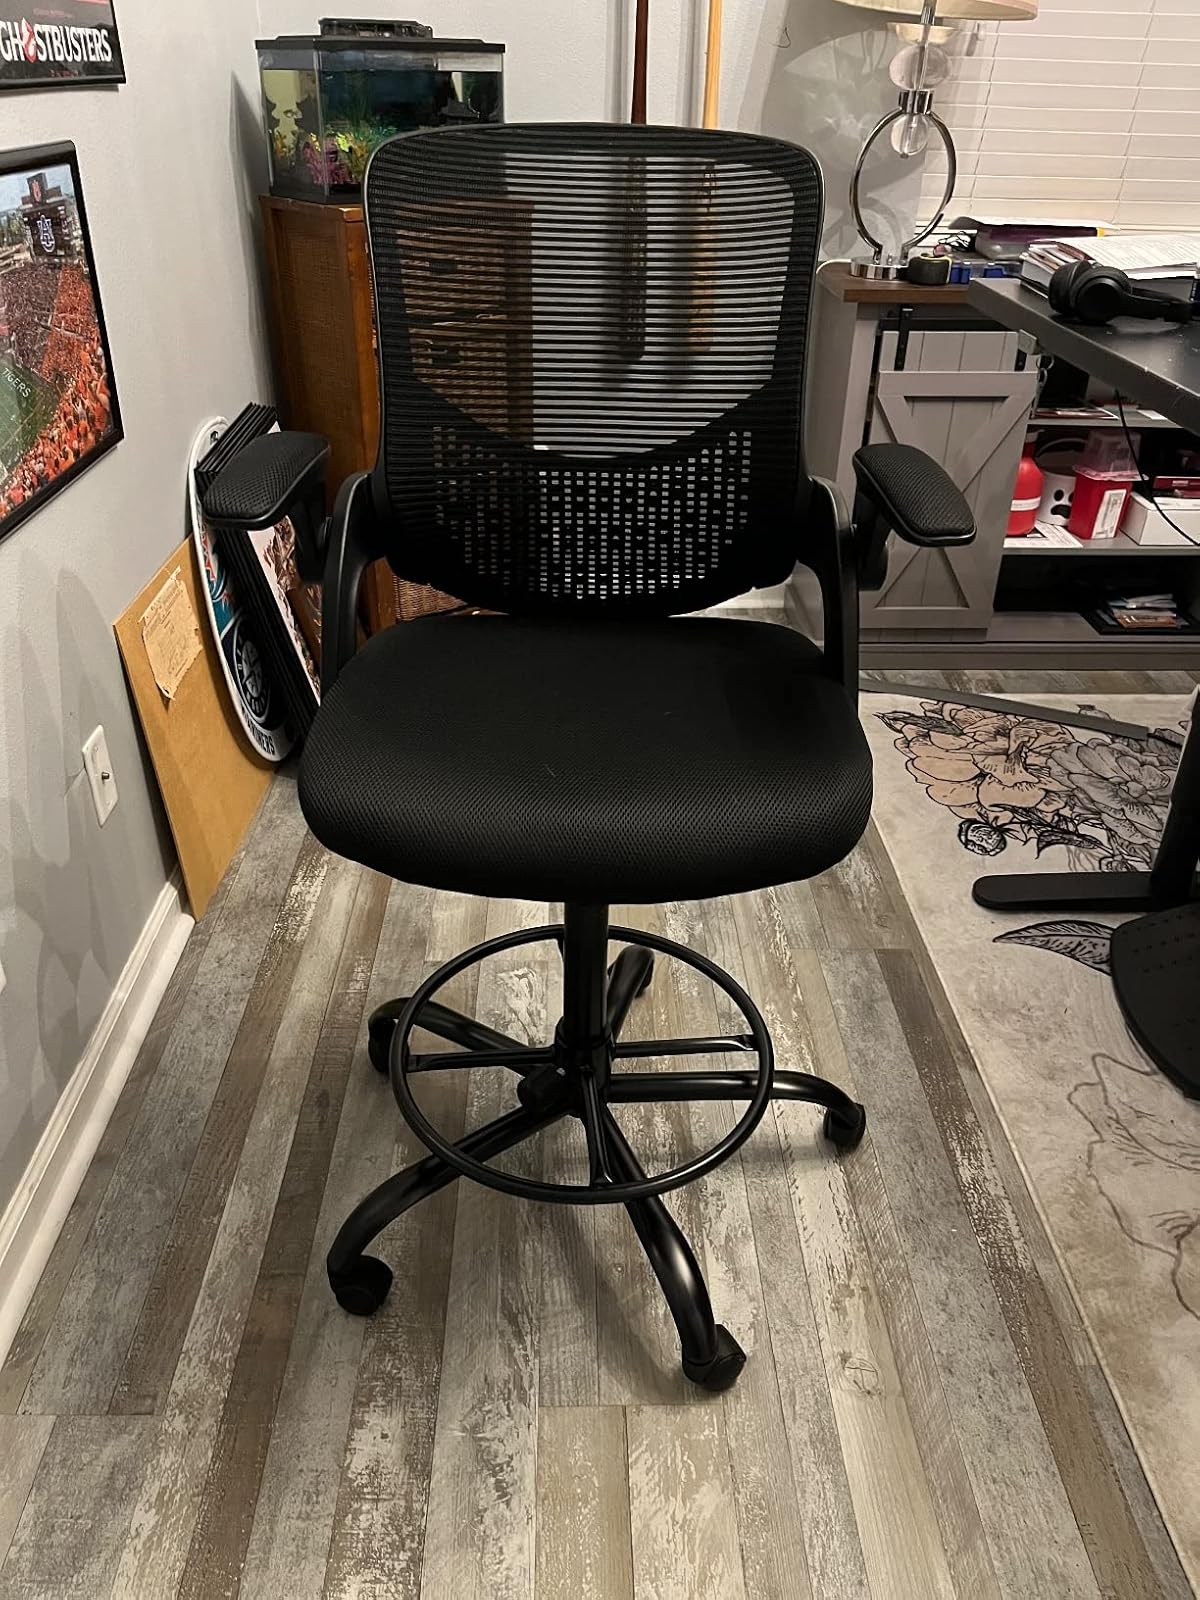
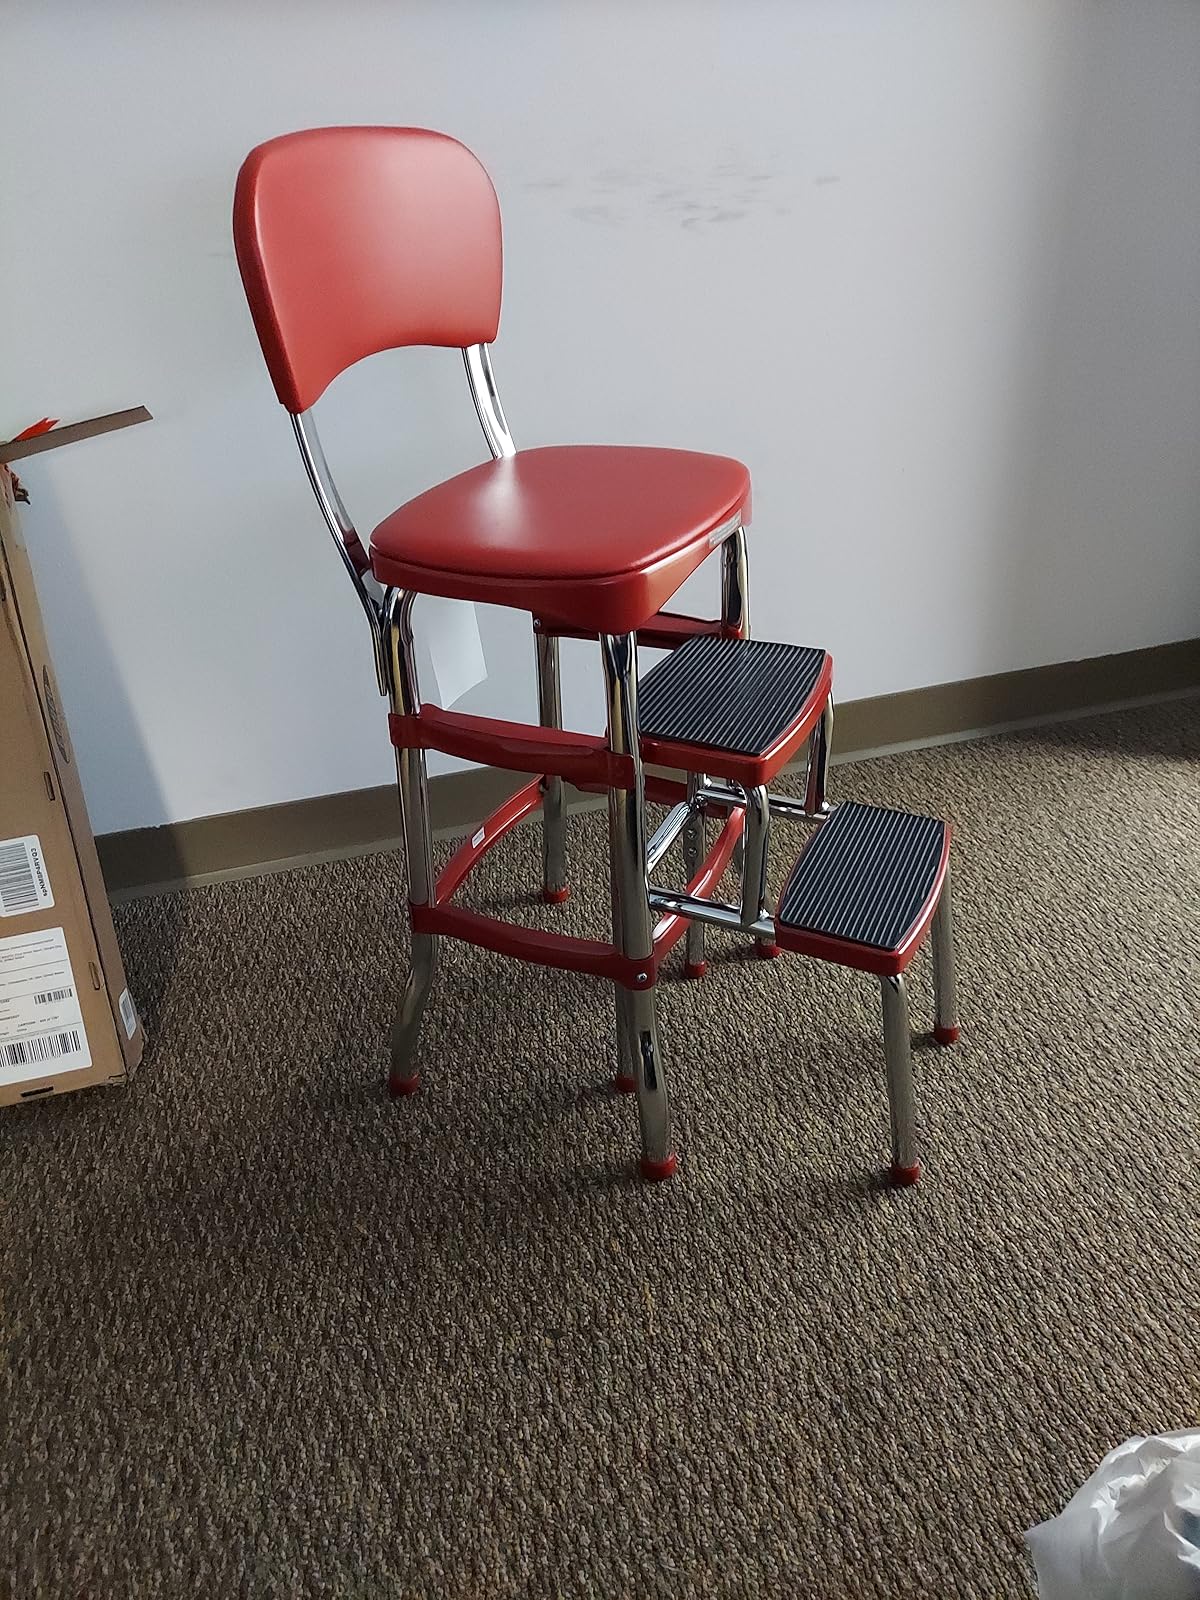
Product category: items_chair
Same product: no